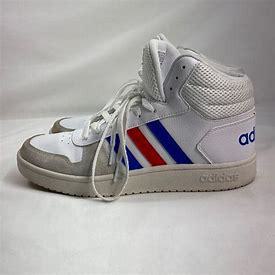
Brand: adidas
Model: neo Adidas NEO Hoops 2 Mid